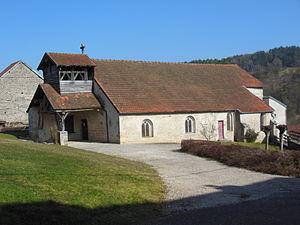
Photographie de l'église Saint-Mammès, à Rivière-les-Fosses (Haute-Marne).
Rivière-les-Fosses est une commune française située dans le département de la Haute-Marne, en région Grand Est.